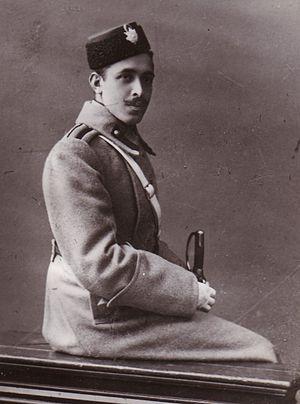
Abdolhossein Teymourtash est un homme politique iranien né à Bojnourd en 1883 et mort à Téhéran le 3 octobre 1933. Il a été Ministre de la Cour de la dynastie Pahlavi de 1925 à 1933 et a joué un rôle crucial dans l'établissement des bases de l'Iran moderne au XXᵉ siècle.